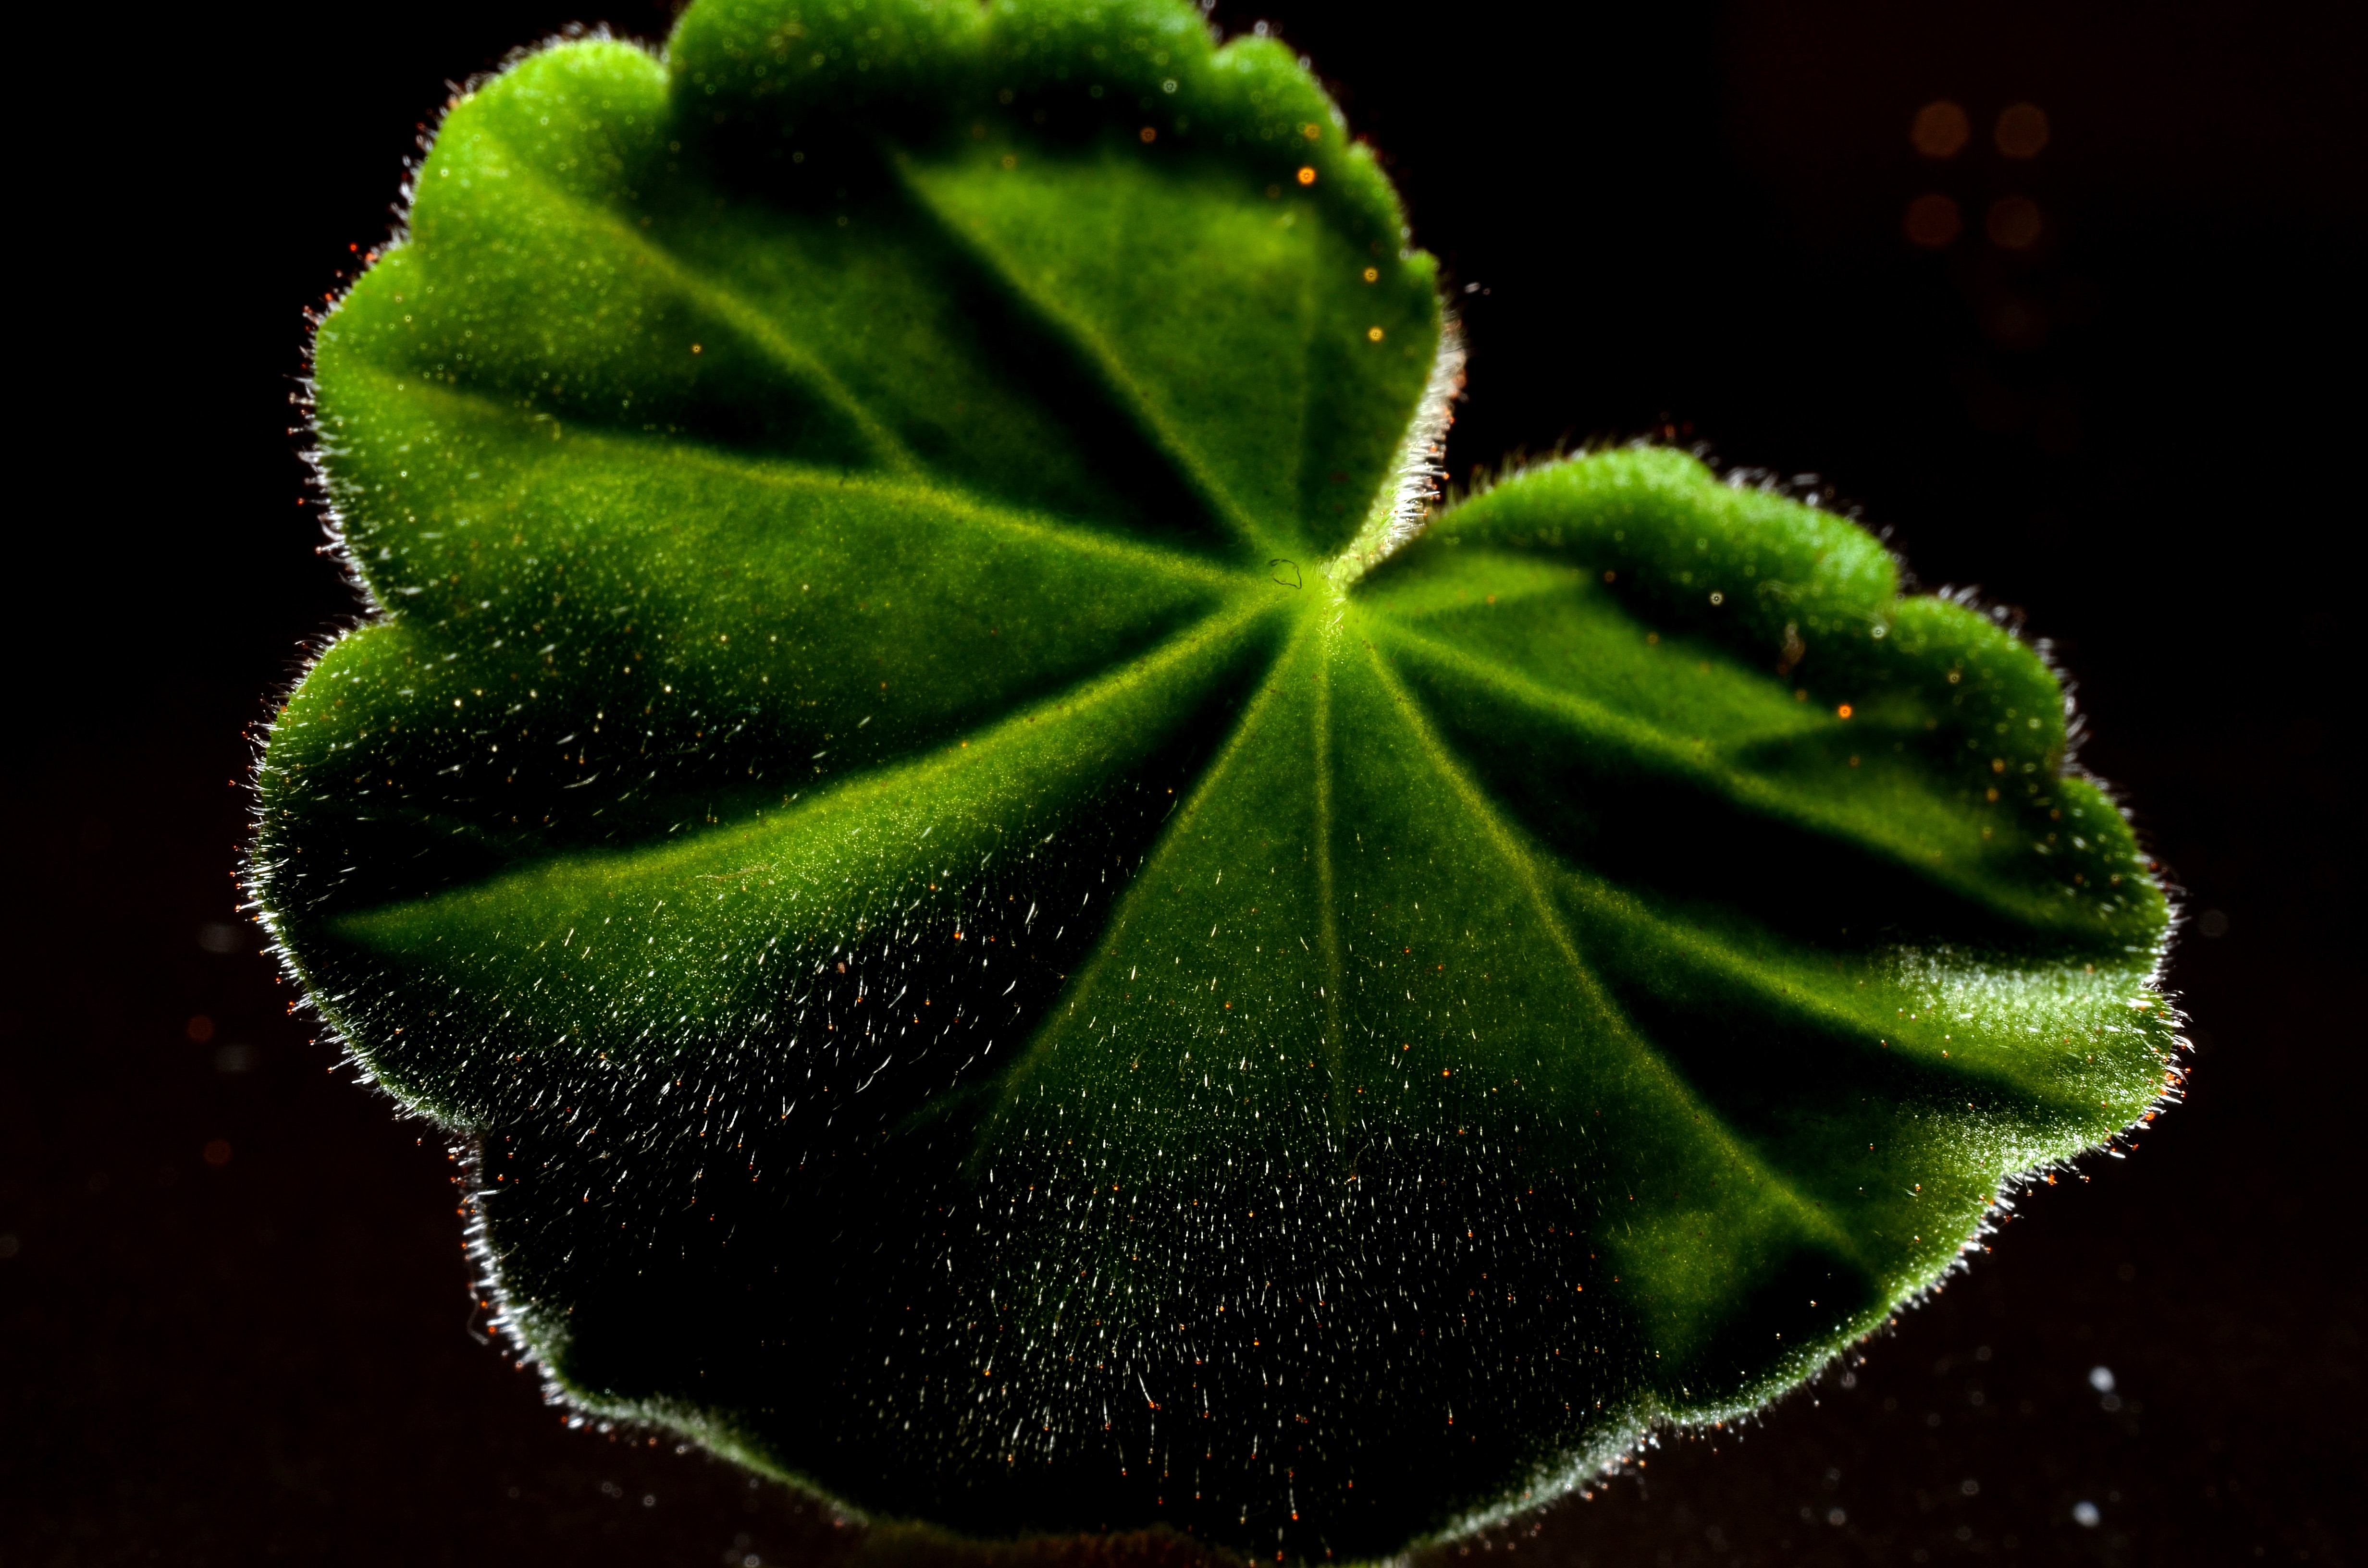
plant, photography, leaf, flower, green, botany, flora, close up, macro photography, flowering plant, annual plant, plant stem, land plant